Southgate, West Sussex

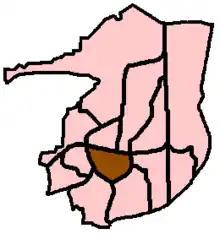
The Crawley Borough area, showing the 13 neighbourhoods; Southgate is shown in brown

Crawley began to develop slowly from the 13th century, when it was granted a royal charter for a market. Its ecclesiastical parish, centred on St John the Baptist's Church, was tiny in comparison to neighbouring Worth and Ifield. The parish had an unusual shape: very narrow, long from north to south, and gradually widening to the north until it met the county boundary with Surrey. This directed development northwards along the High Street, part of the ancient London to Brighton road which had provided the impetus for development to begin. The road was partly turnpiked after an Act of Parliament in 1696, and became fully turnpiked in 1770. By this time the distinction between the name "London Road" (the section north of the church) and "Brighton Road" (southwards) had been made; and tollgates were built north and south of the town: these became known as the North Gate and South Gate.